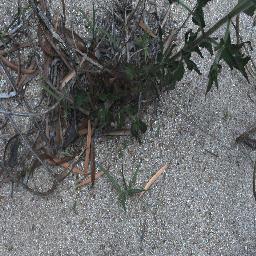
Label: siam_weed